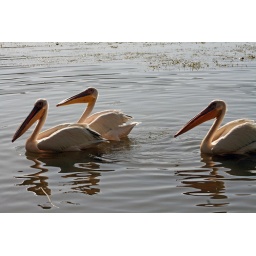
The morning fish market in Awasa, south of Addis Ababa